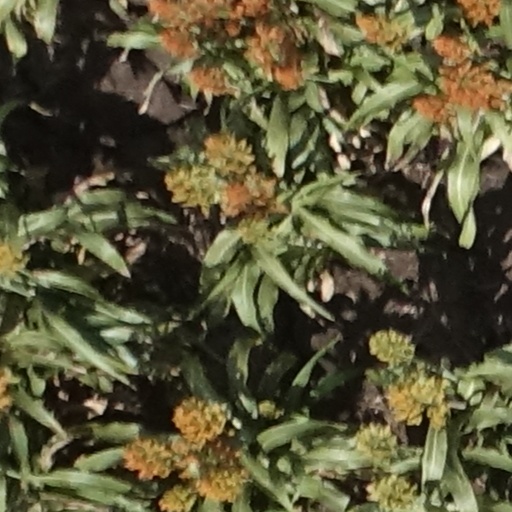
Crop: sorghum